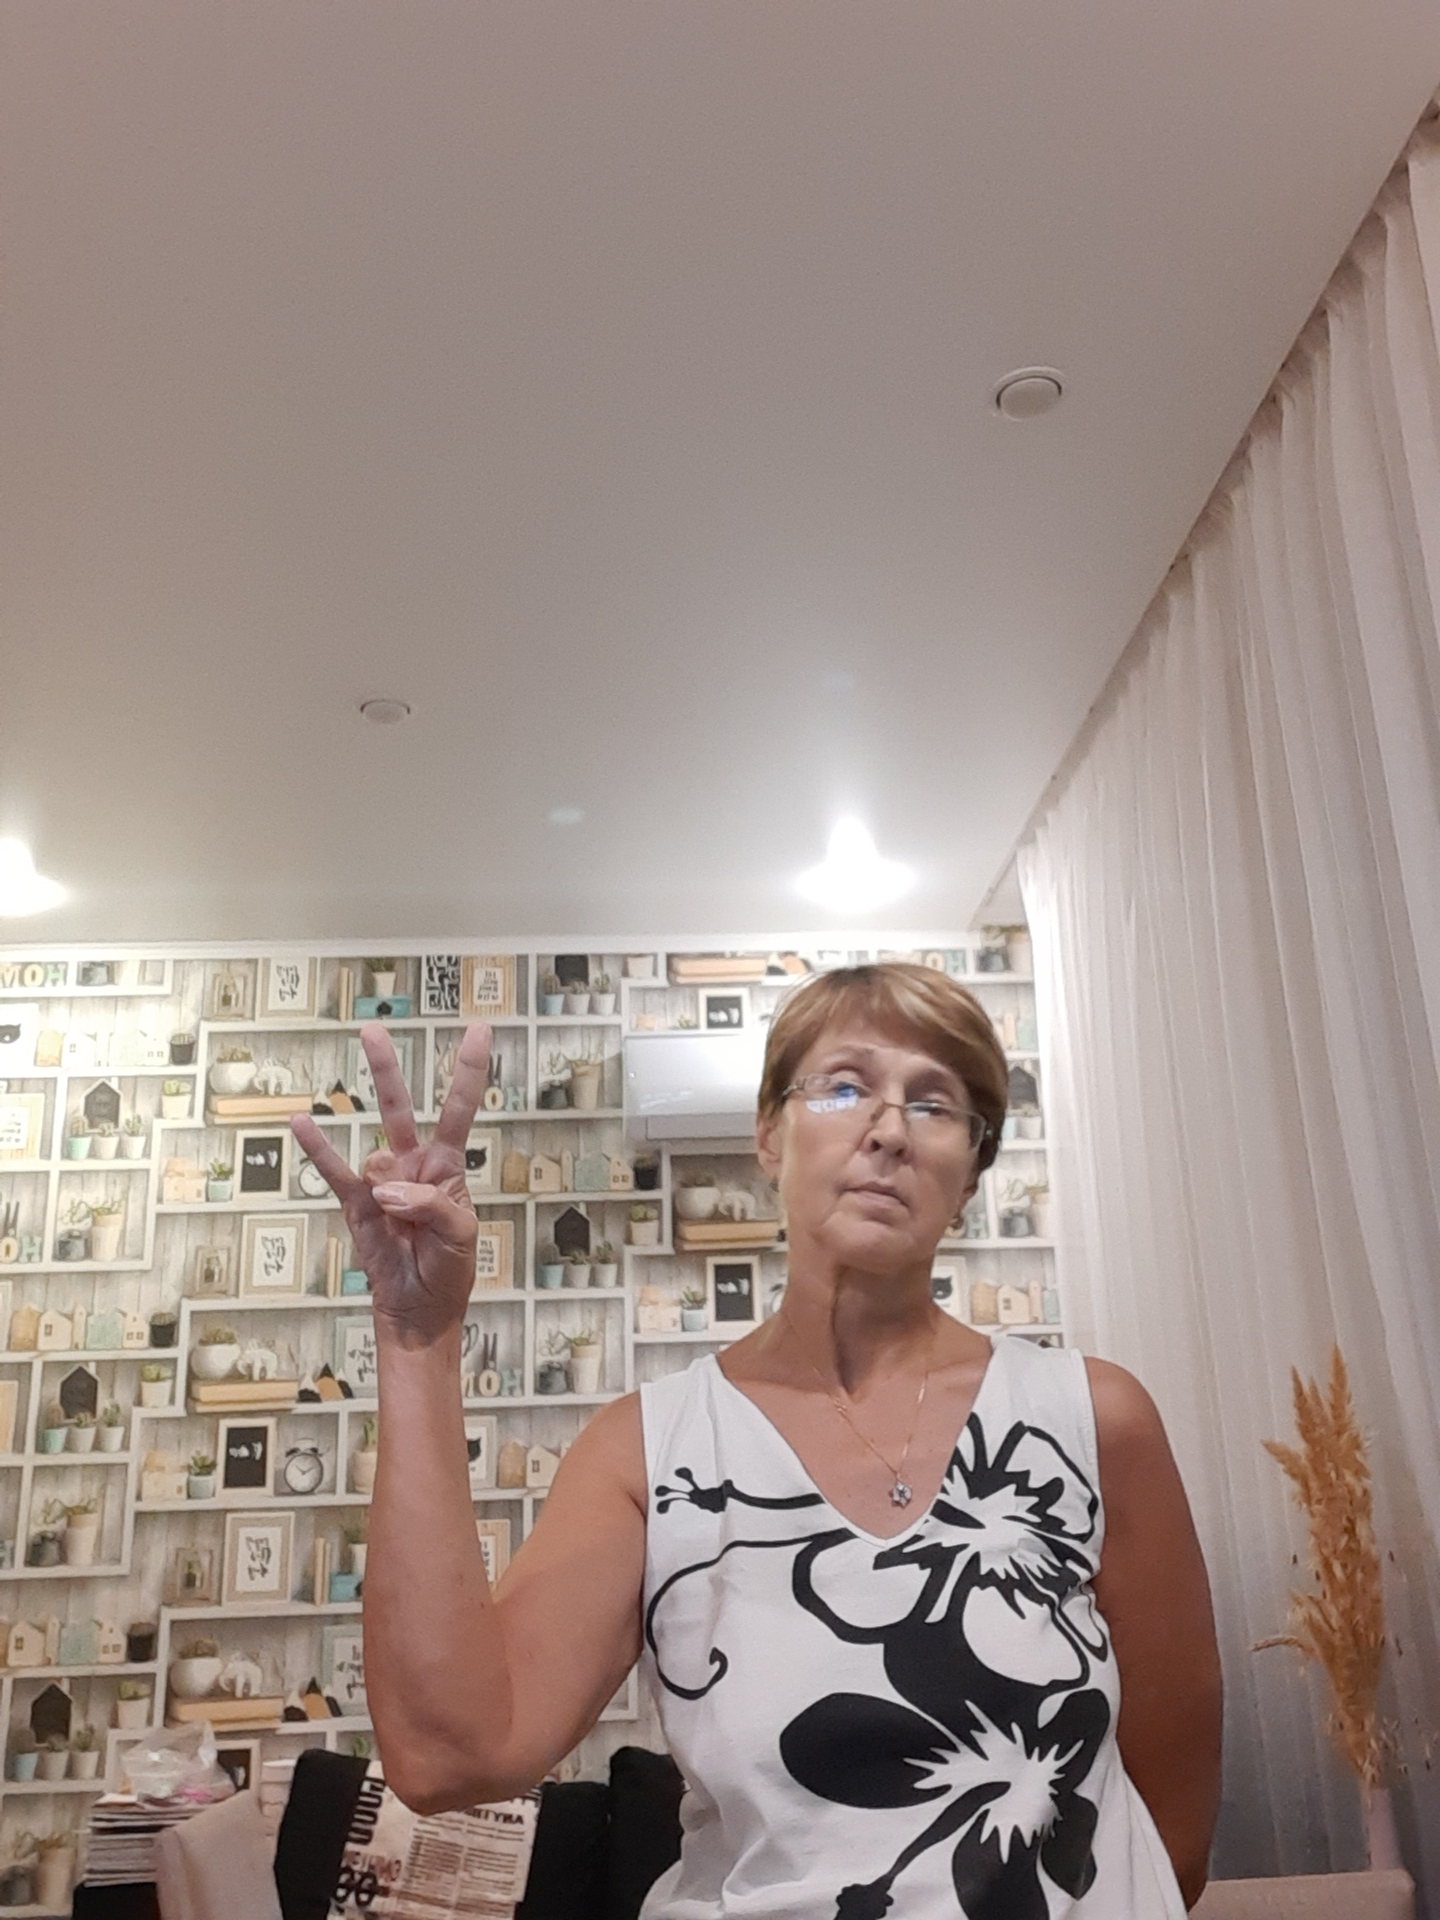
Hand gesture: three3